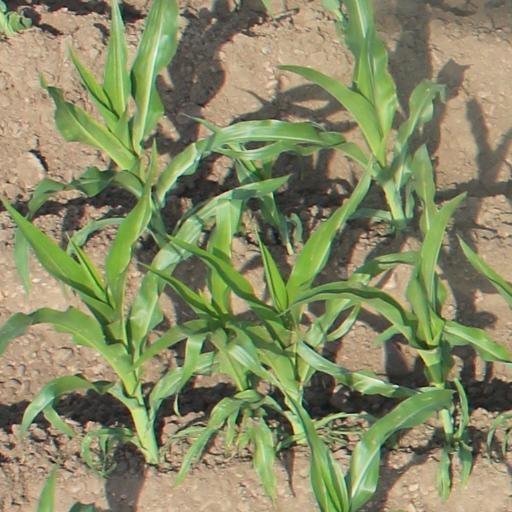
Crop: maize; corn